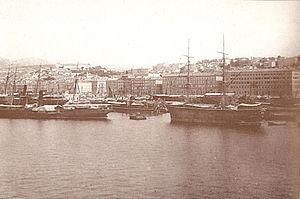
Eugenio Pio Zolli, né Israel Anton Zoller le 27 septembre 1881 à Brody, en Galicie, et mort le 2 mars 1956 à Rome, est un ancien grand-rabbin de Rome, qui s'est converti au catholicisme en 1945.